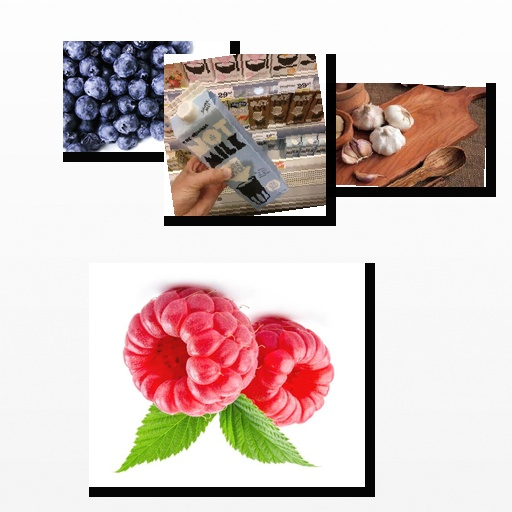
Food items: raspberry, garlic, oat_milk, blueberry